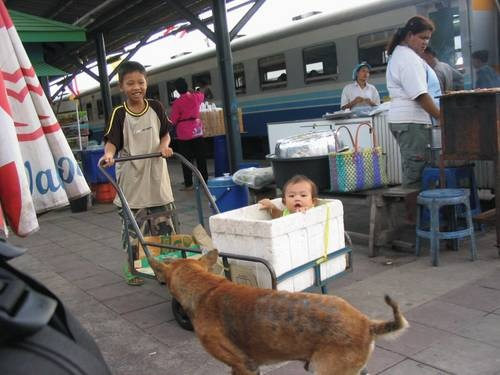
A little boy pushing a cart with another little boy riding in it.
A boy pushes a car that has a baby in it.
People and children with a dog near a train.
A baby in a box is pushed on a cart by a boy as a dog watches.
A young kid pushing a cart holding a Styrofoam box with an infant in it.